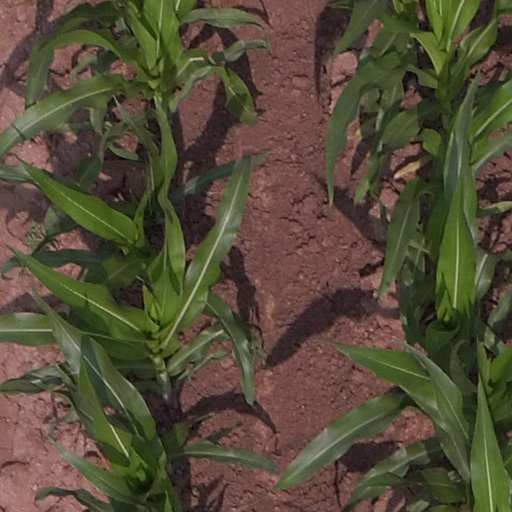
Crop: maize; corn